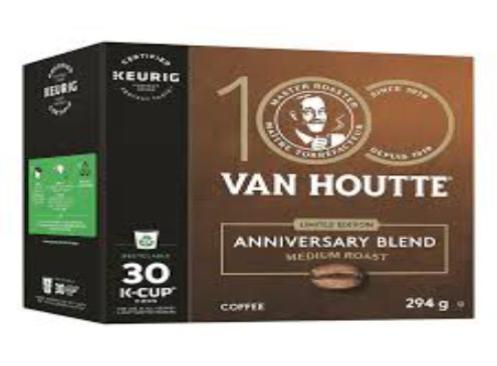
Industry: Food